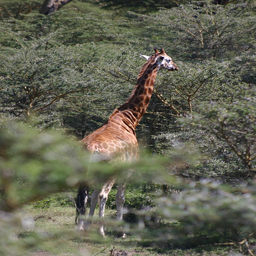
A giraffe walking across a lush green field.
The giraffe is standing near a grove of tall trees.
A giraffe seen from a distance through trees
A giraffe walking down the middle of forest.
A lone giraffe walks on the grass through some foliage